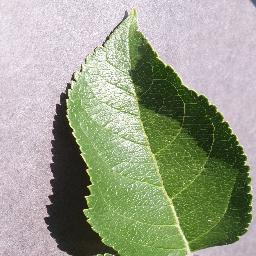
Label: Apple___healthy